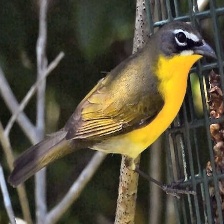
Species: YELLOW BREASTED CHAT
Scientific name: ICTERIA VIRENS